Karnavati Express

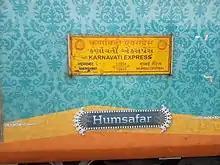

The 12933 / 12934 Karnavati Superfast Express is one of four express trains belonging to Indian Railways that offer Chair Car services between (ADI) and (MMCT) in India. It operates as train number 12934 from Ahmedabad Junction to Mumbai Central and as train number 12933 in the reverse direction, serving the states of Maharashtra & Gujarat.